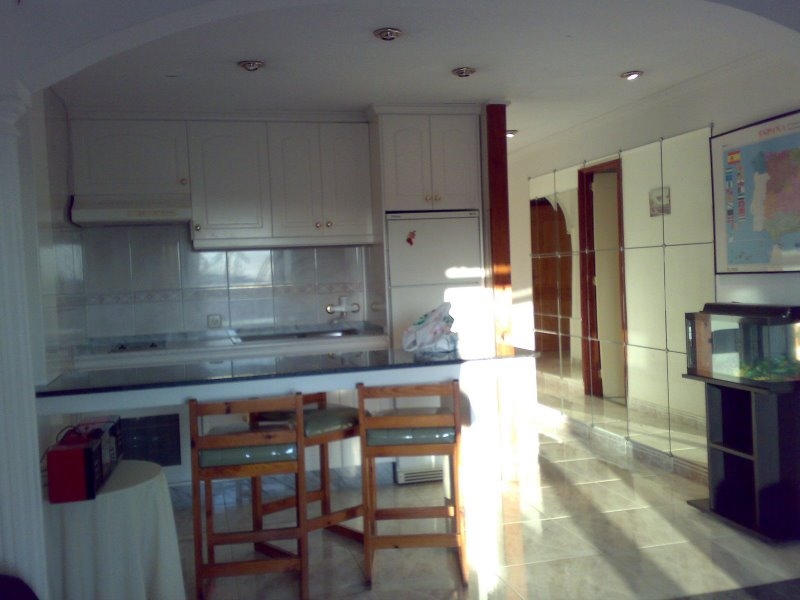
Room type: kitchen